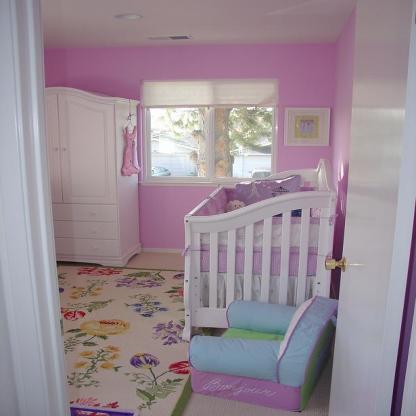
Scene: Indoor